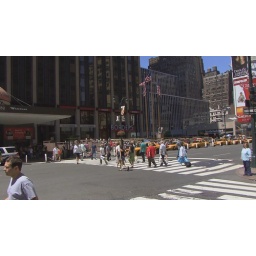
Typical street crossing at West 32nd St in Manhattan. Still frame taken from high definition video tape.